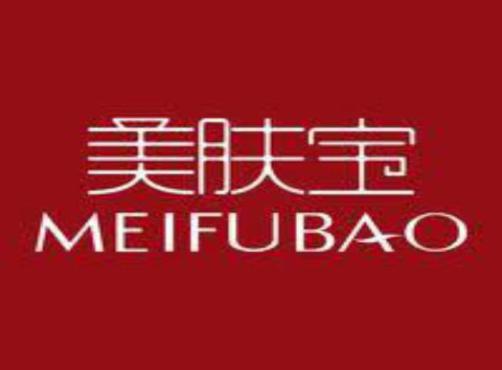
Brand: meifubao
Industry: Necessities